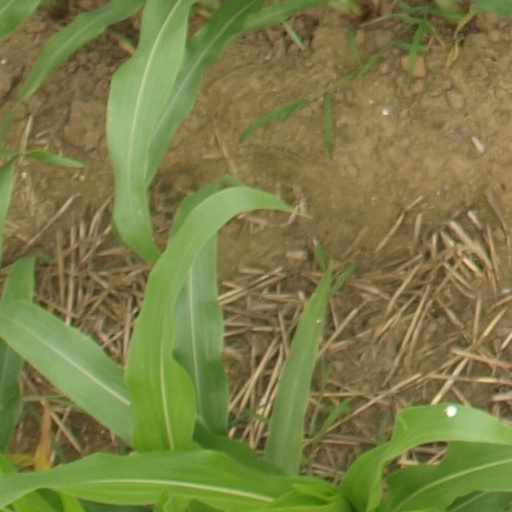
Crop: maize; corn